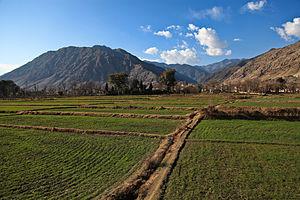
L’Afghanistan, en forme longue la république islamique d'Afghanistan, est un pays d'Asie centrale sans accès à la mer entouré par l'Ouzbékistan au nord, la Chine et le Tadjikistan au nord-est, le Pakistan à l'est-sud-est, l’Iran à l'ouest et le Turkménistan au nord-ouest.